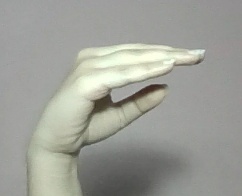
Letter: jeem